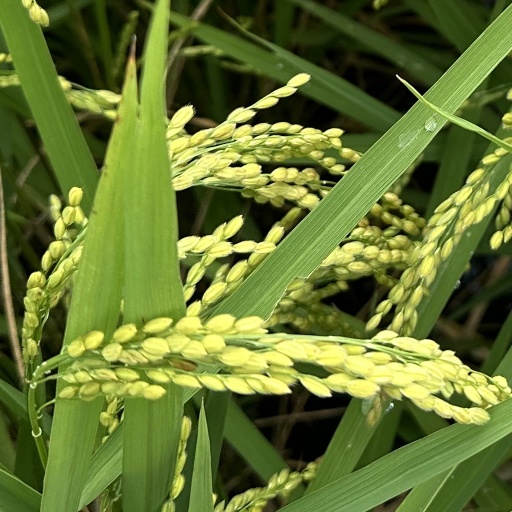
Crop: rice